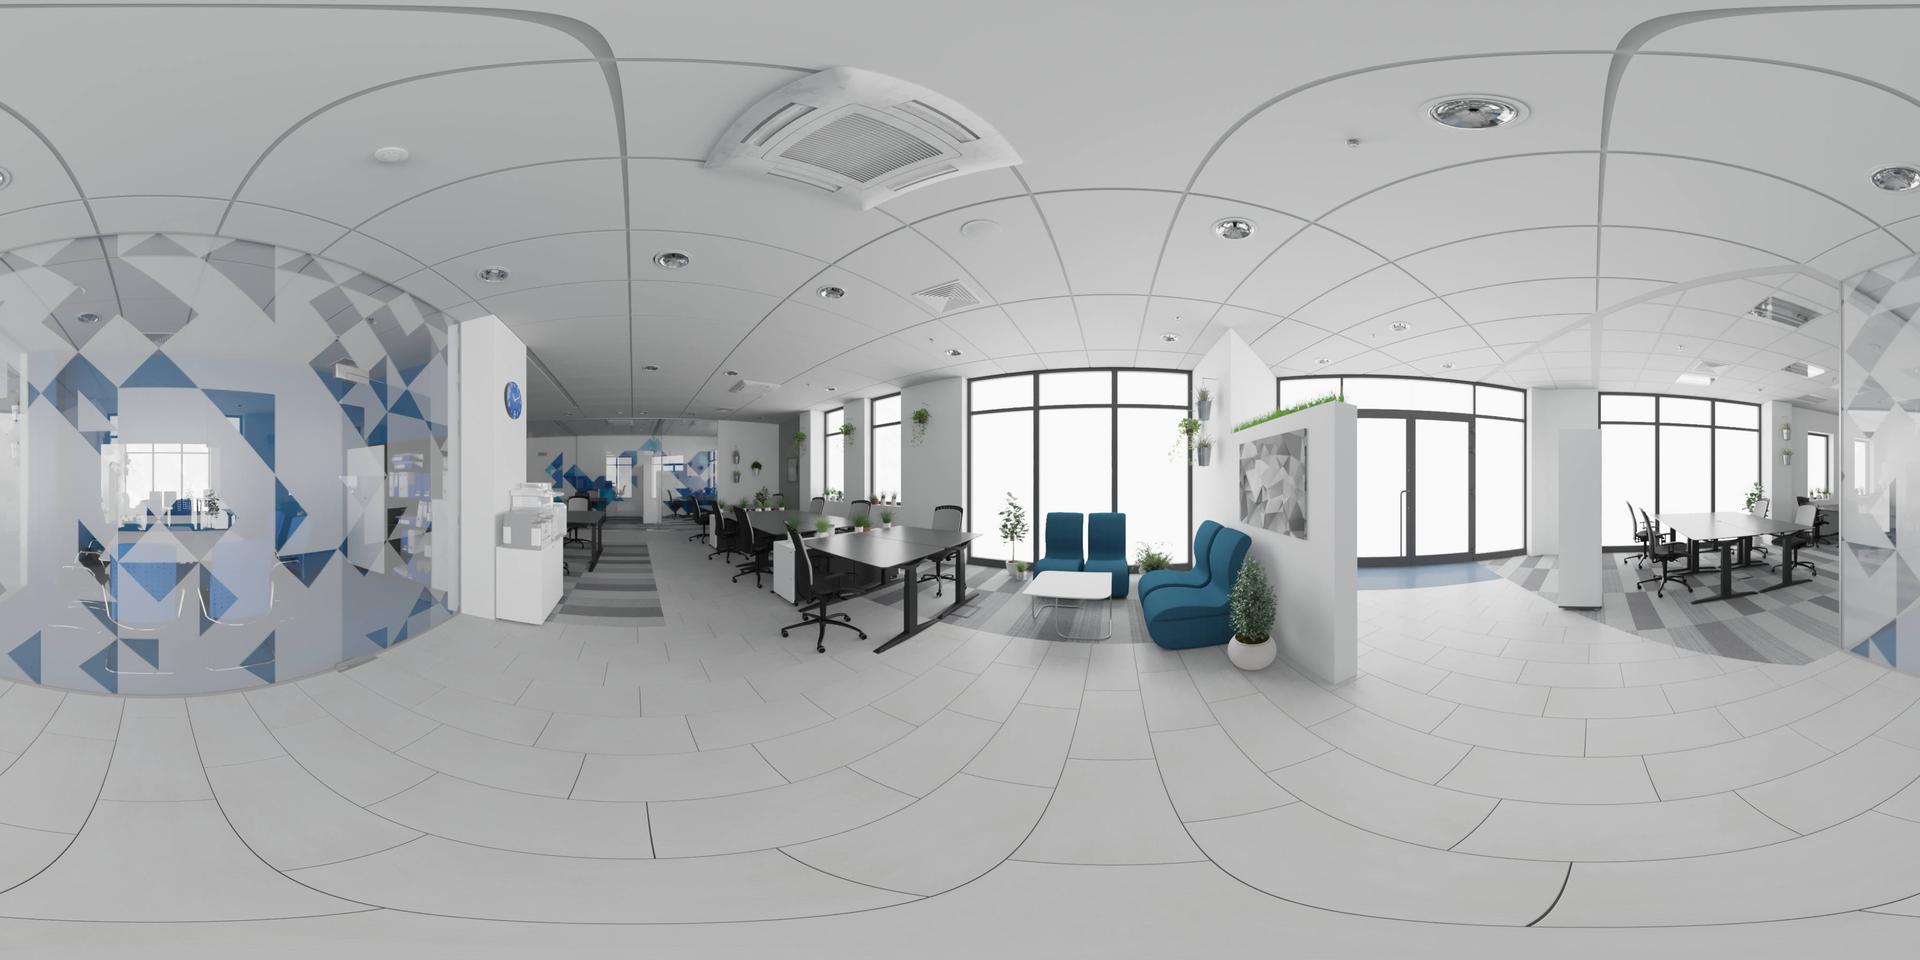
Referred object: the white coffee table in front of the blue chairs

Referred object: the pair of blue lounge chairs